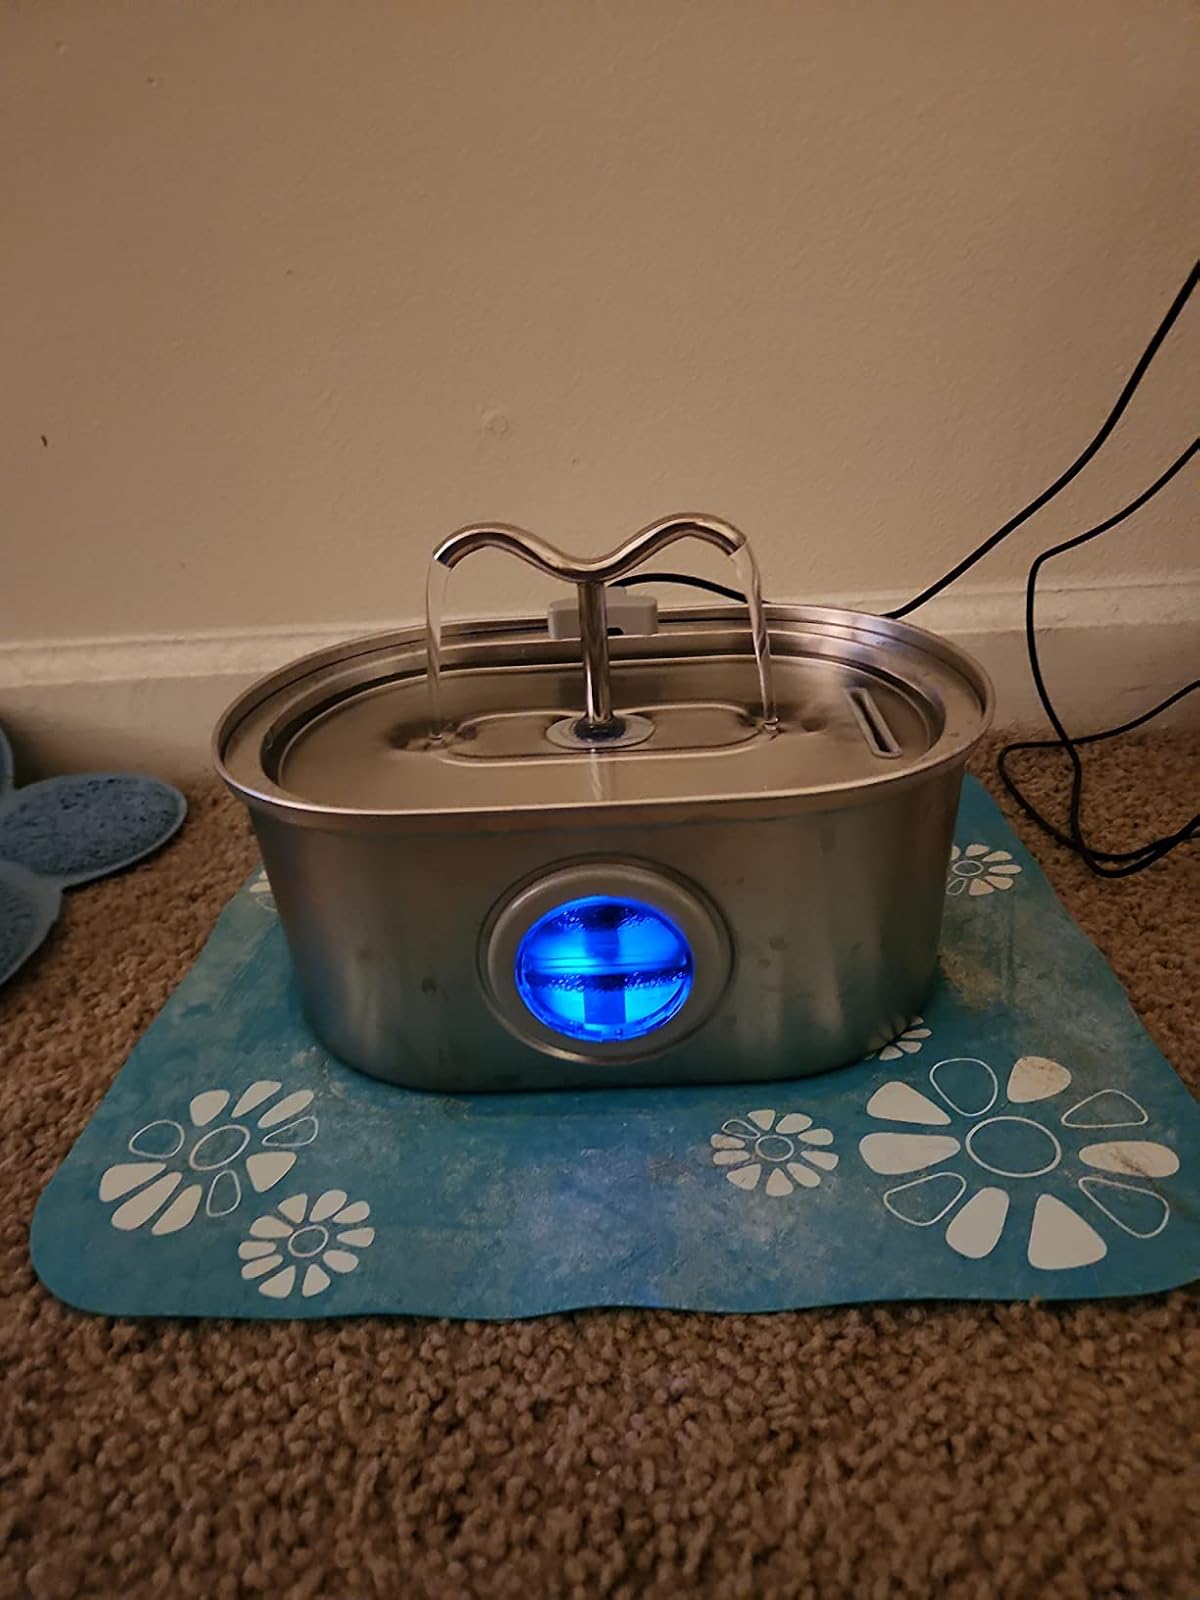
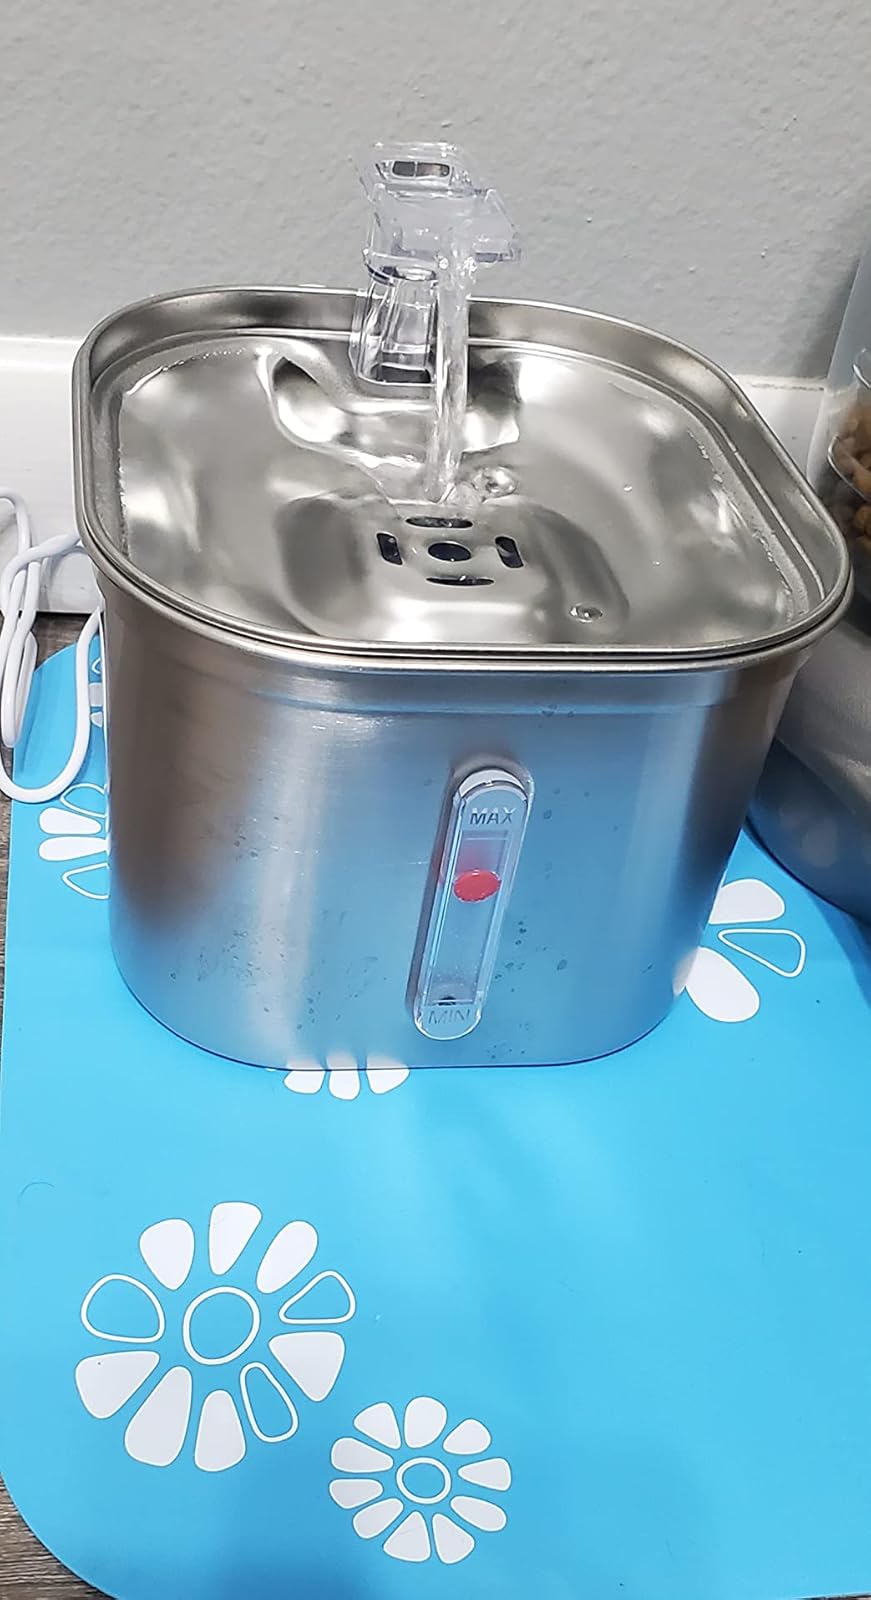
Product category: items_bowl
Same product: no